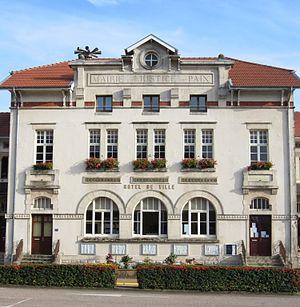
Audun-le-Roman est une commune française située dans le département de Meurthe-et-Moselle en région Grand Est.